Little Trout Bay

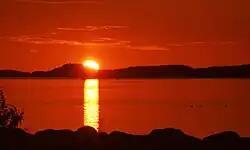
Little Trout Bay at sunrise

Little Trout Bay (petite baie trout in French) is a bay of Lake Superior located in Neebing Municipality in the Thunder Bay District of the Canadian province of Ontario. The bay is protected as a conservation area. Anglers visit all year round, including ice fishing in winter.